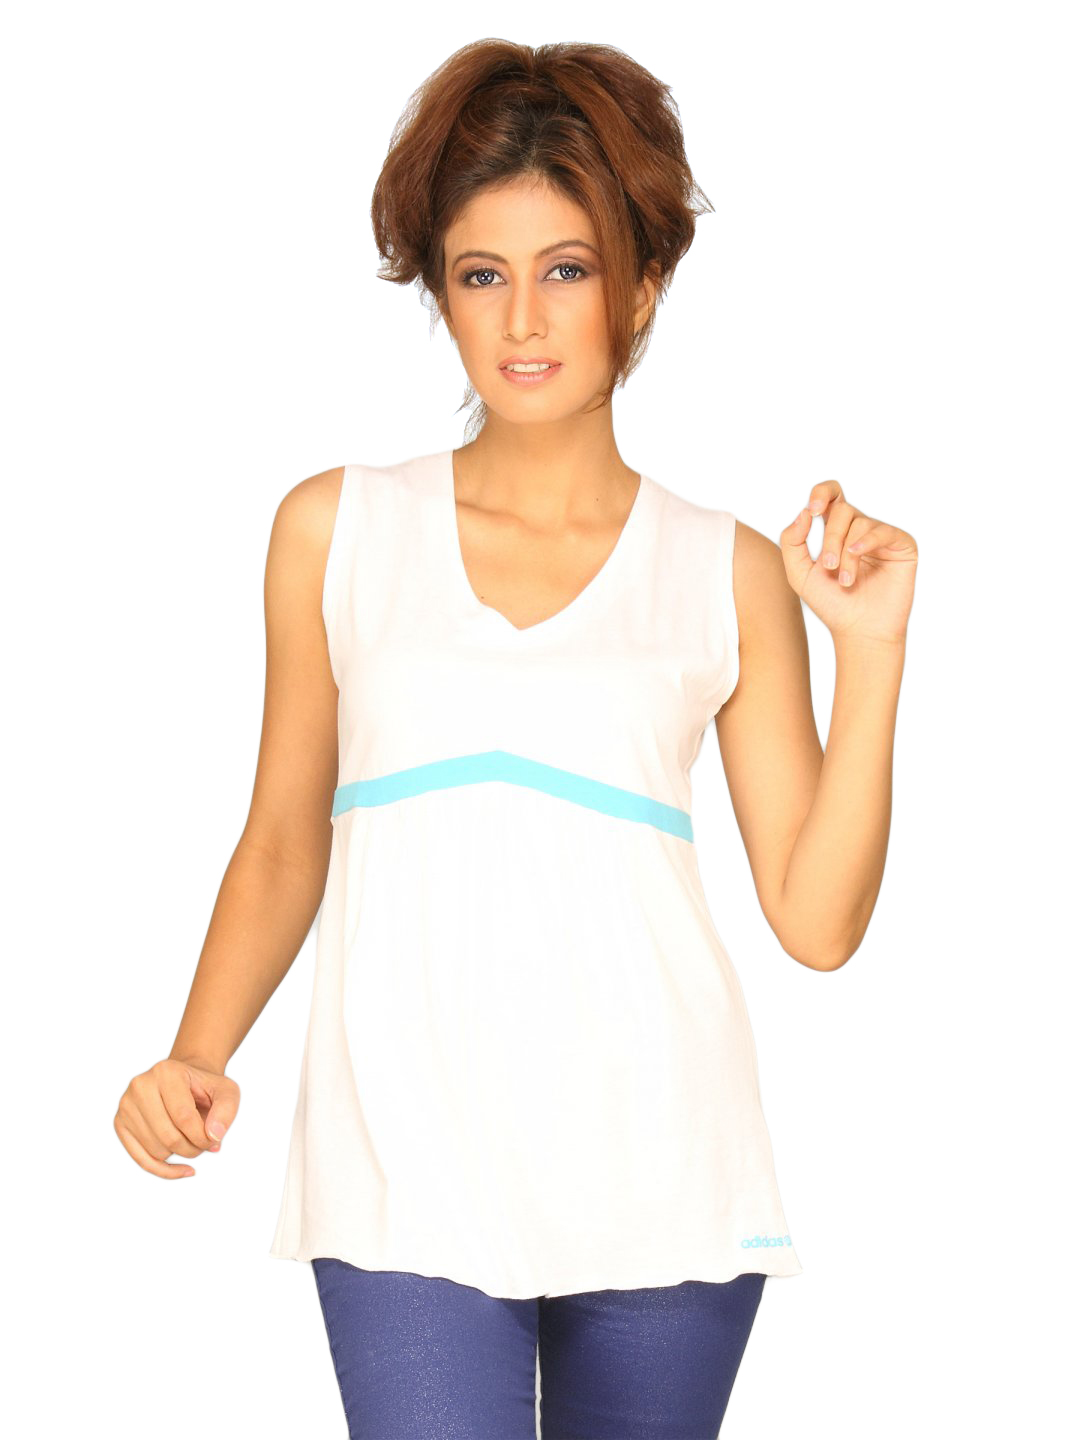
ADIDAS Women Go Glow Top
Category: Apparel / Topwear / Tops
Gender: Women
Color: White
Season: Summer 2011
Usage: Casual